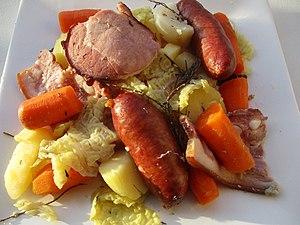
Potée savoyarde
La potée savoyarde est une recette de cuisine traditionnelle de la cuisine savoyarde, variante des potées à base de viandes et charcuteries de Savoie, avec quelques variantes traditionnelles en fonction des productions agricoles des vallées.